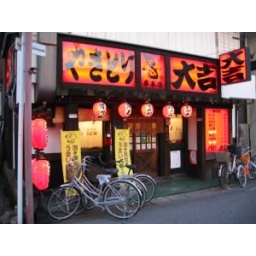
This restaurant is in Kushimoto, Wakayama by the Kushimoto Train station. Leave the train station and bear right.